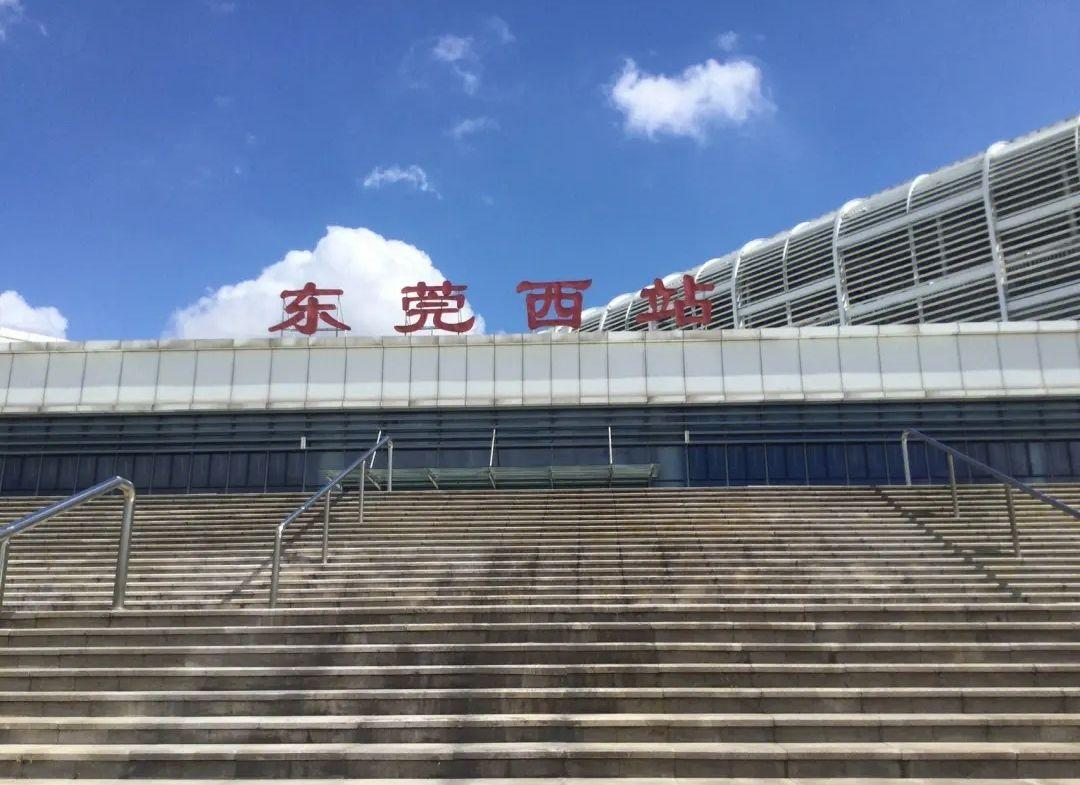
地标名称：东莞西站